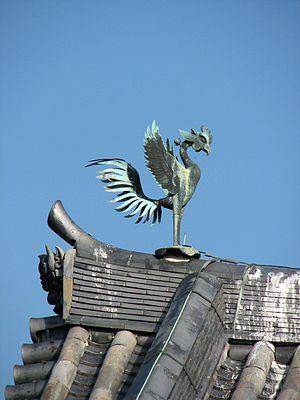
Le Byōdō-in est un temple bouddhiste établi par Fujiwara no Yorimichi en 1052, à la fin de l'époque de Heian, dans la ville de Uji dans la préfecture de Kyōto au Japon.